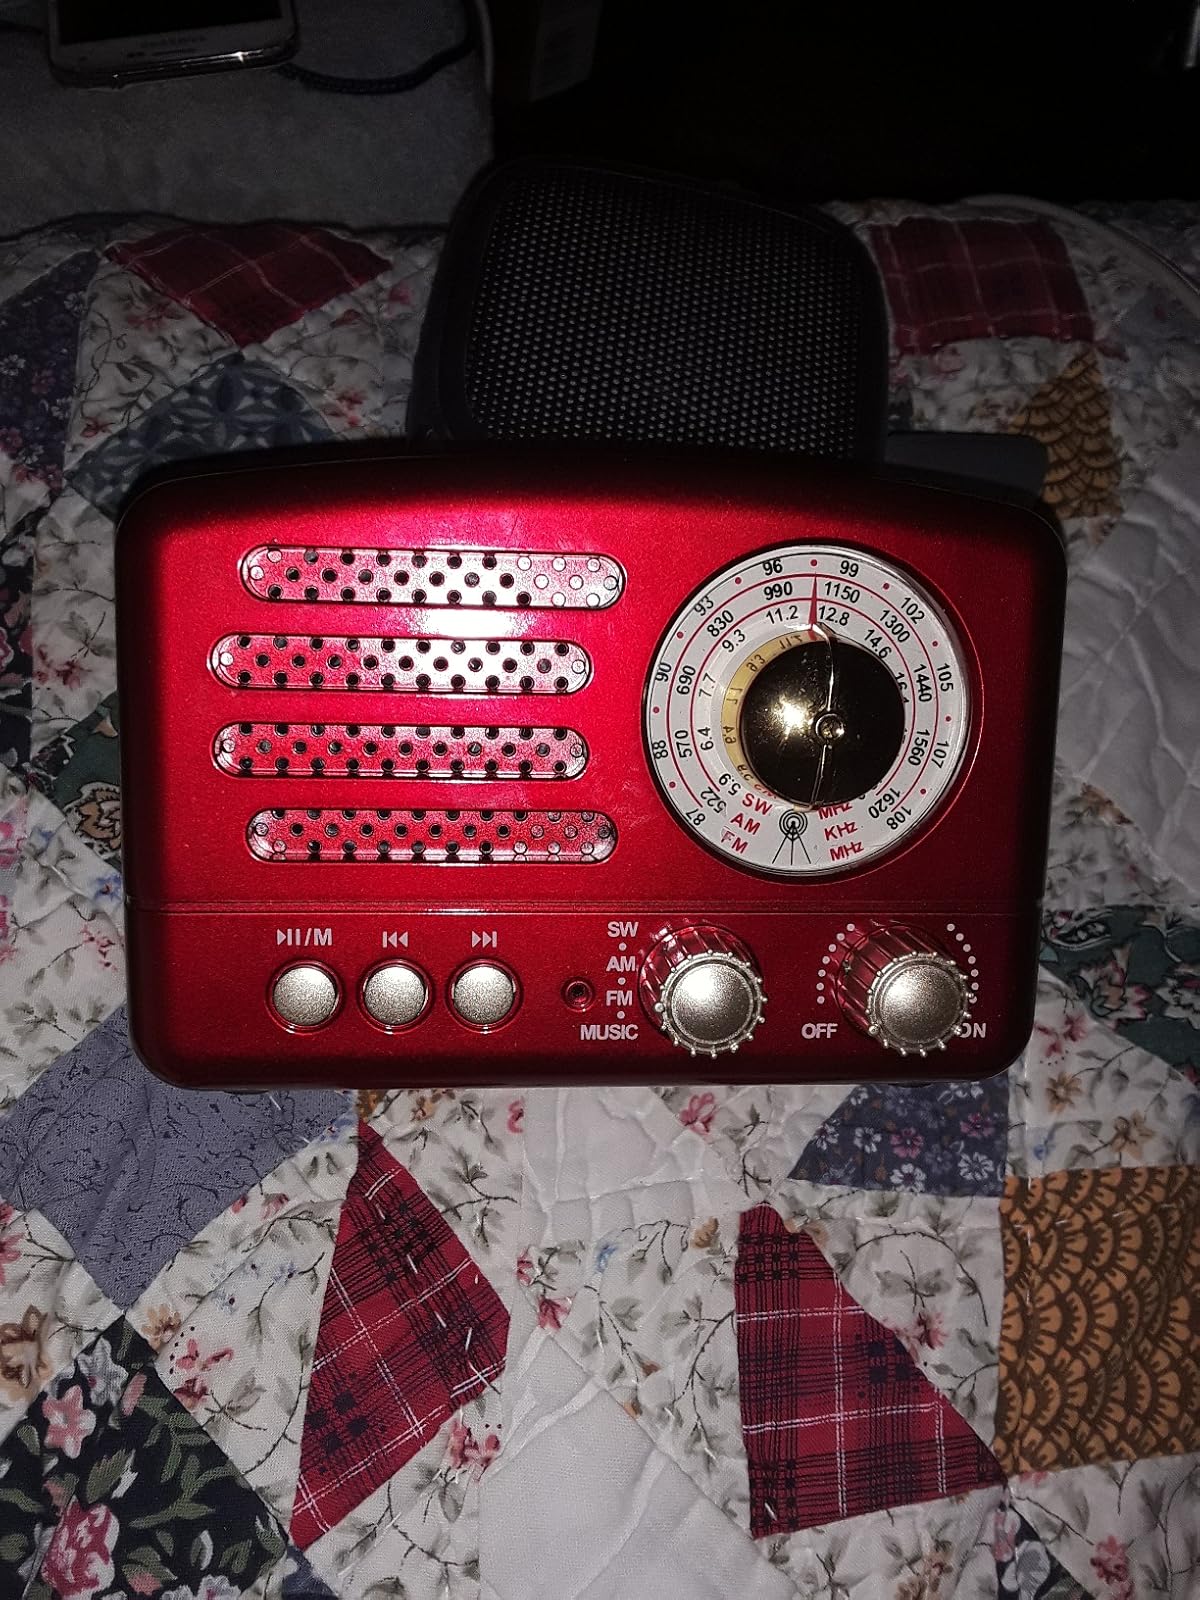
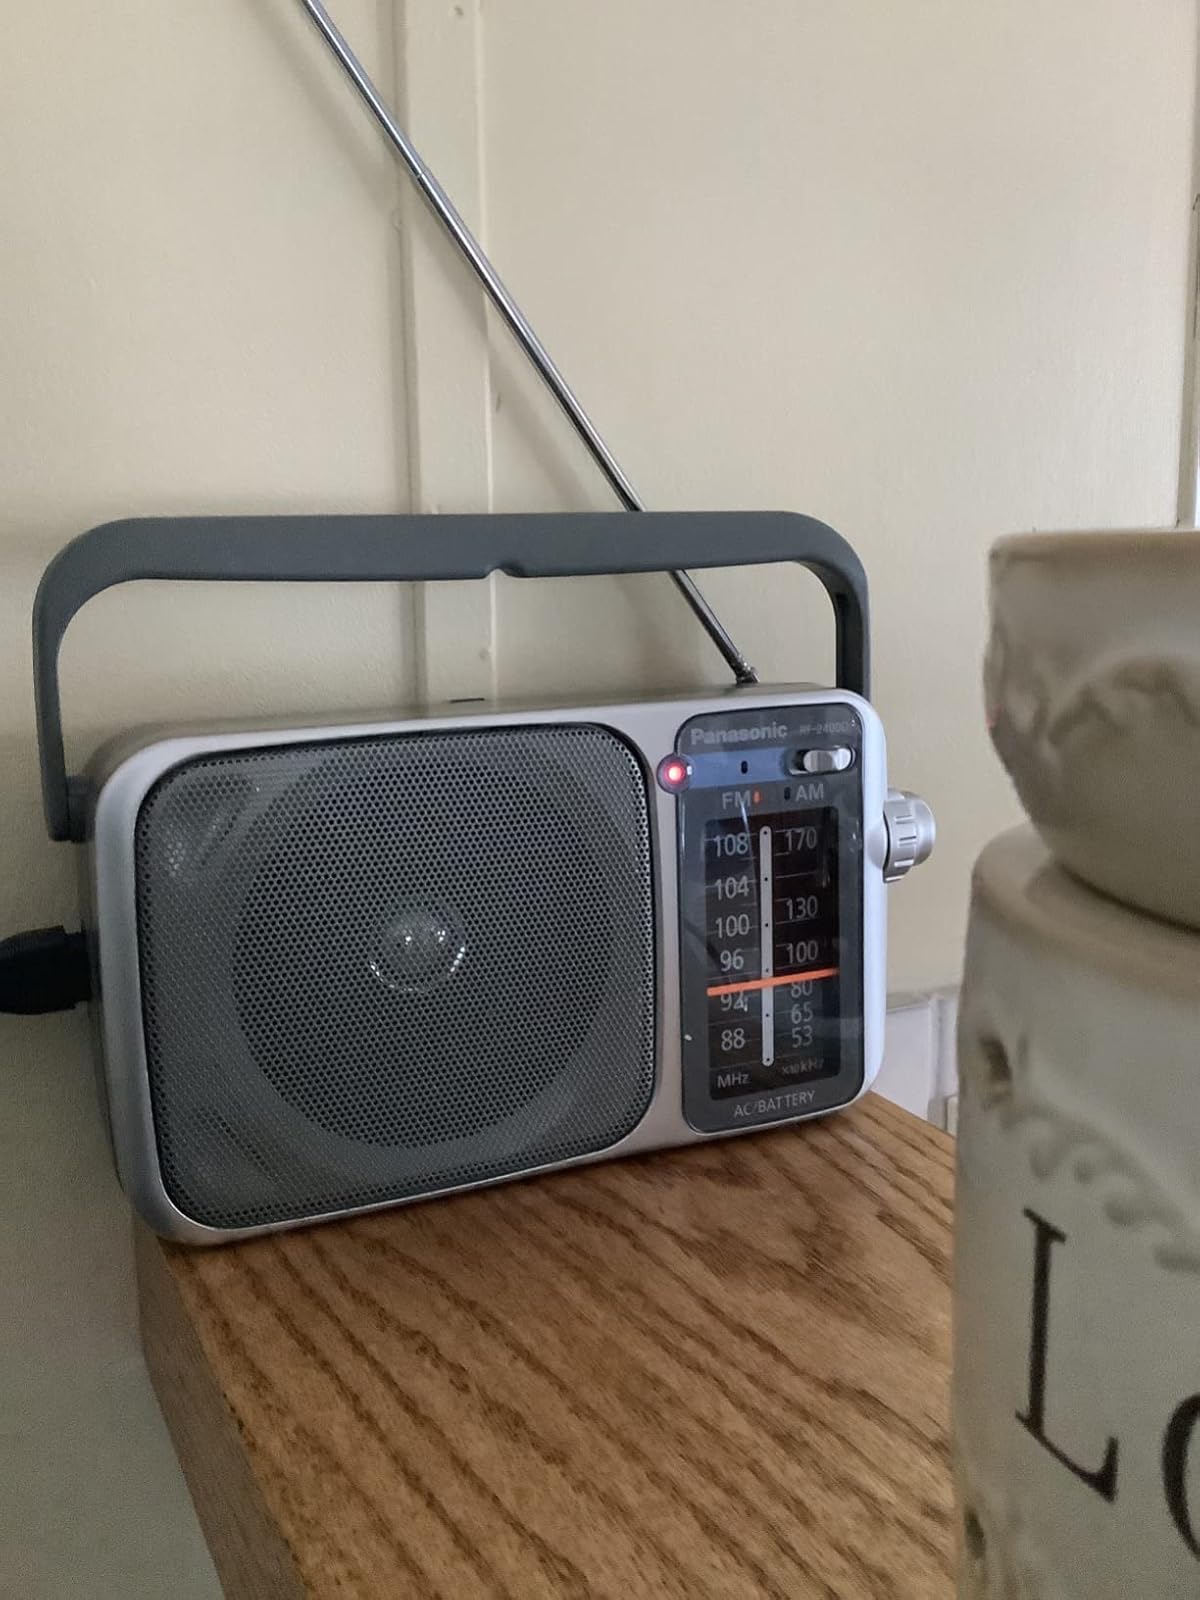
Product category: radio
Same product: no